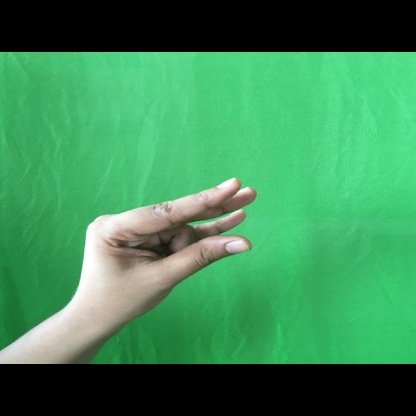
Mudra: Kangulam